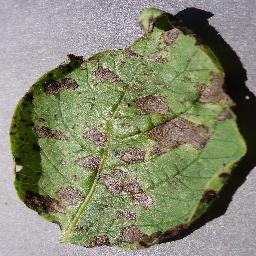
Label: Potato___Early_blight